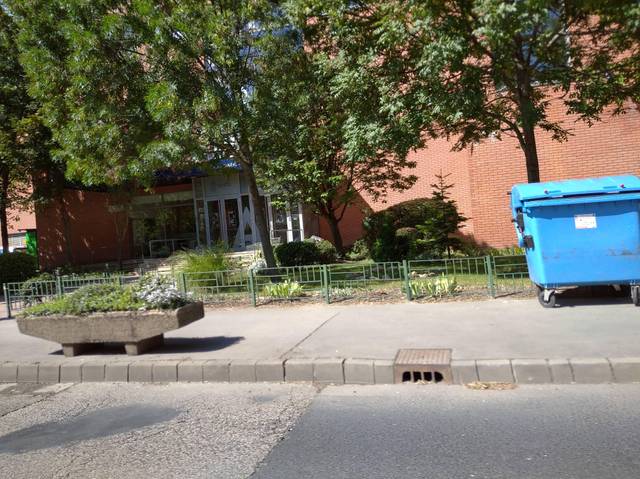
Region: Hungary
Coordinates: 47.534, 19.035